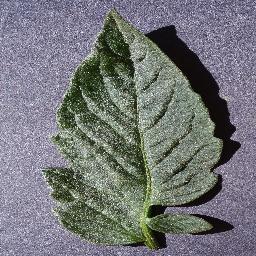
Label: Tomato___healthy